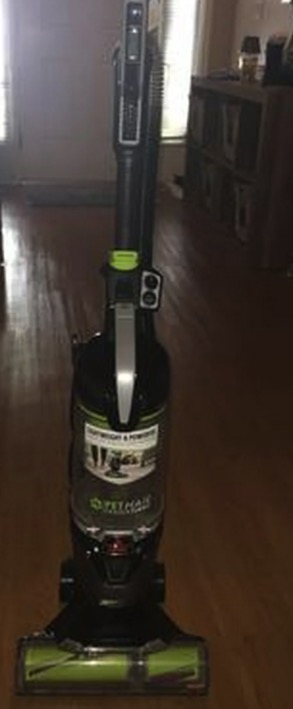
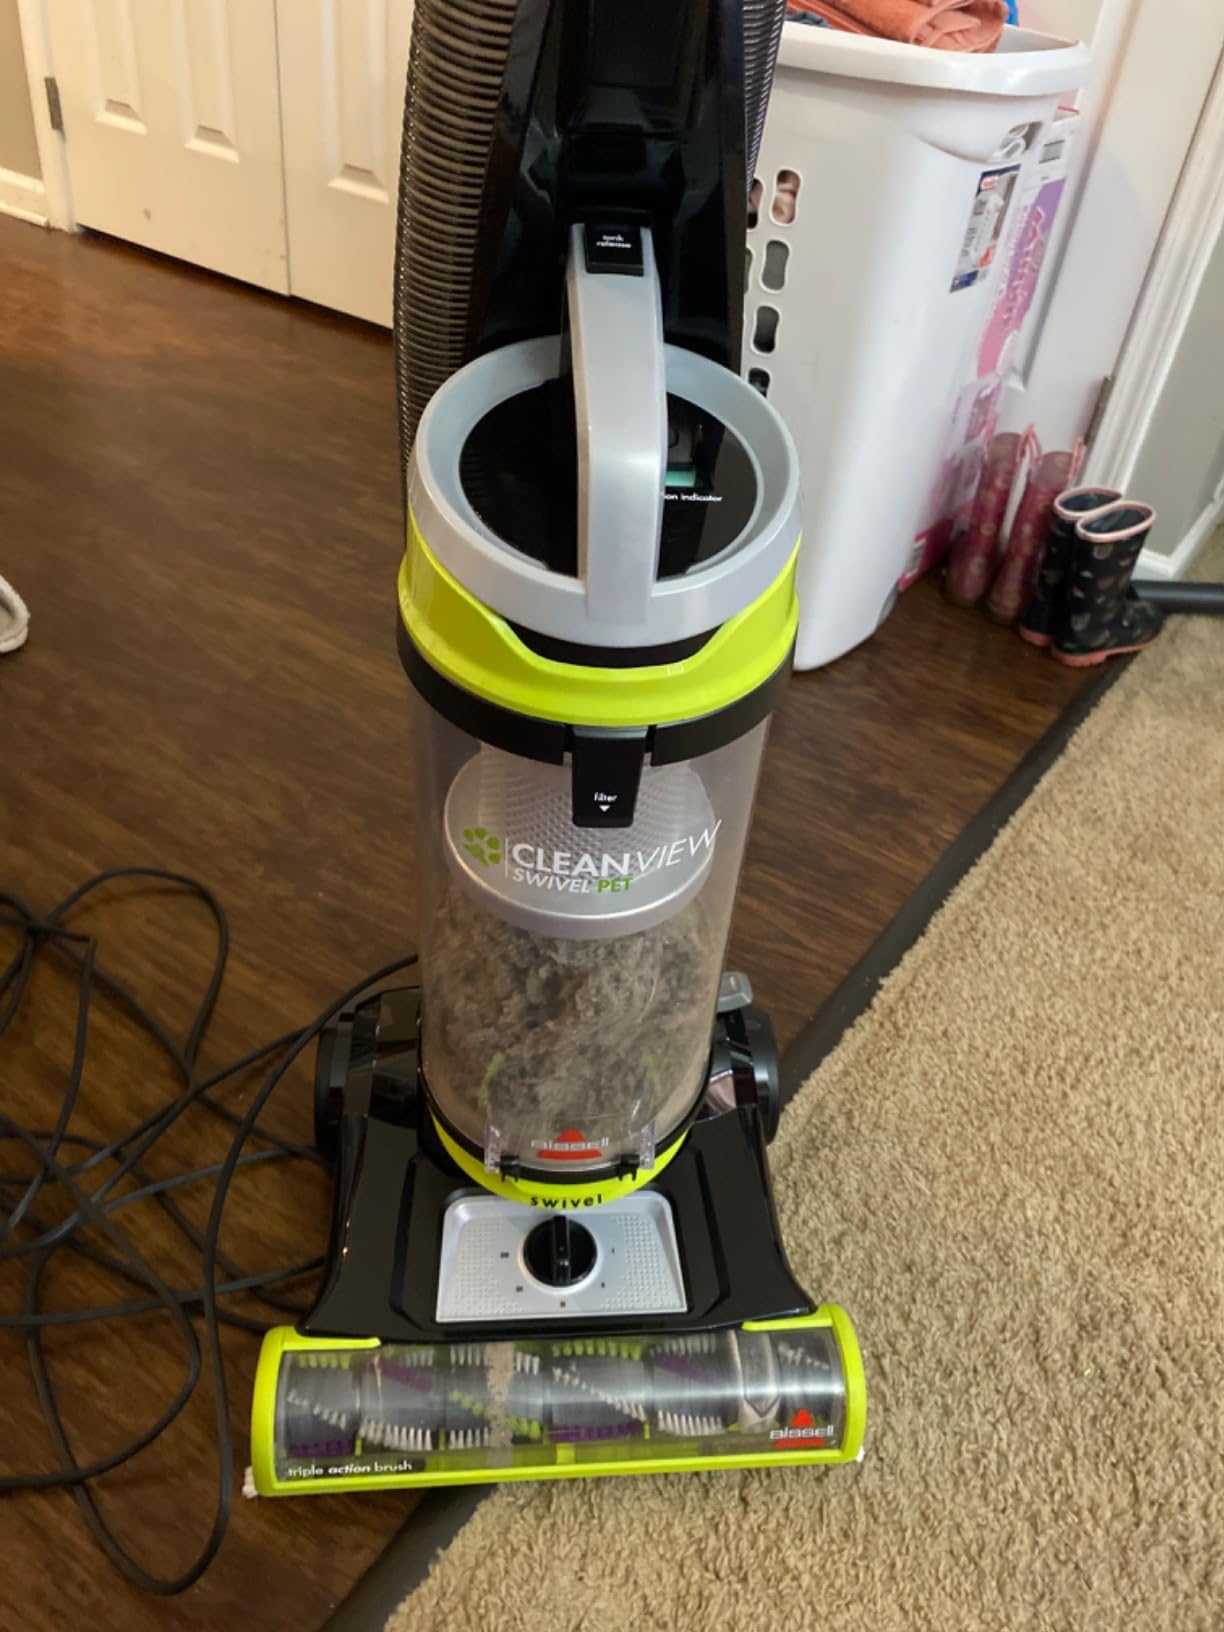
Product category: items_vacuum
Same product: no